Honoratus Halling

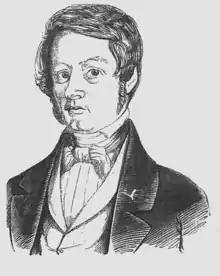

Honoratus Halling (14 November 1819 – 9 April 1886) was a Norwegian priest, magazine editor and non-fiction writer.